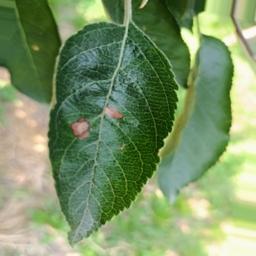
Label: Alternaria